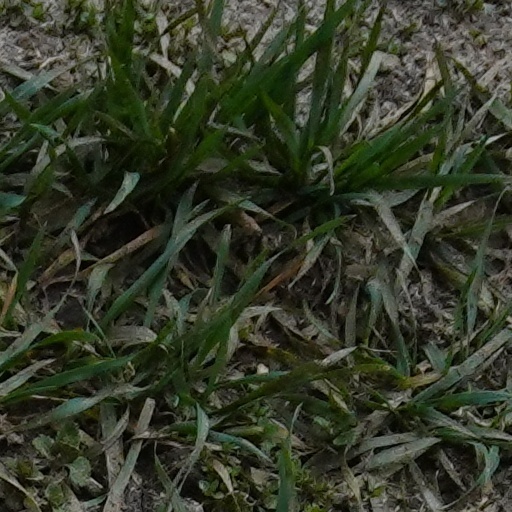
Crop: wheat